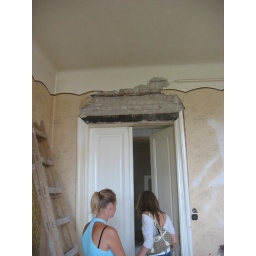
this is what a supporting wall looks like, notice the arch above the door